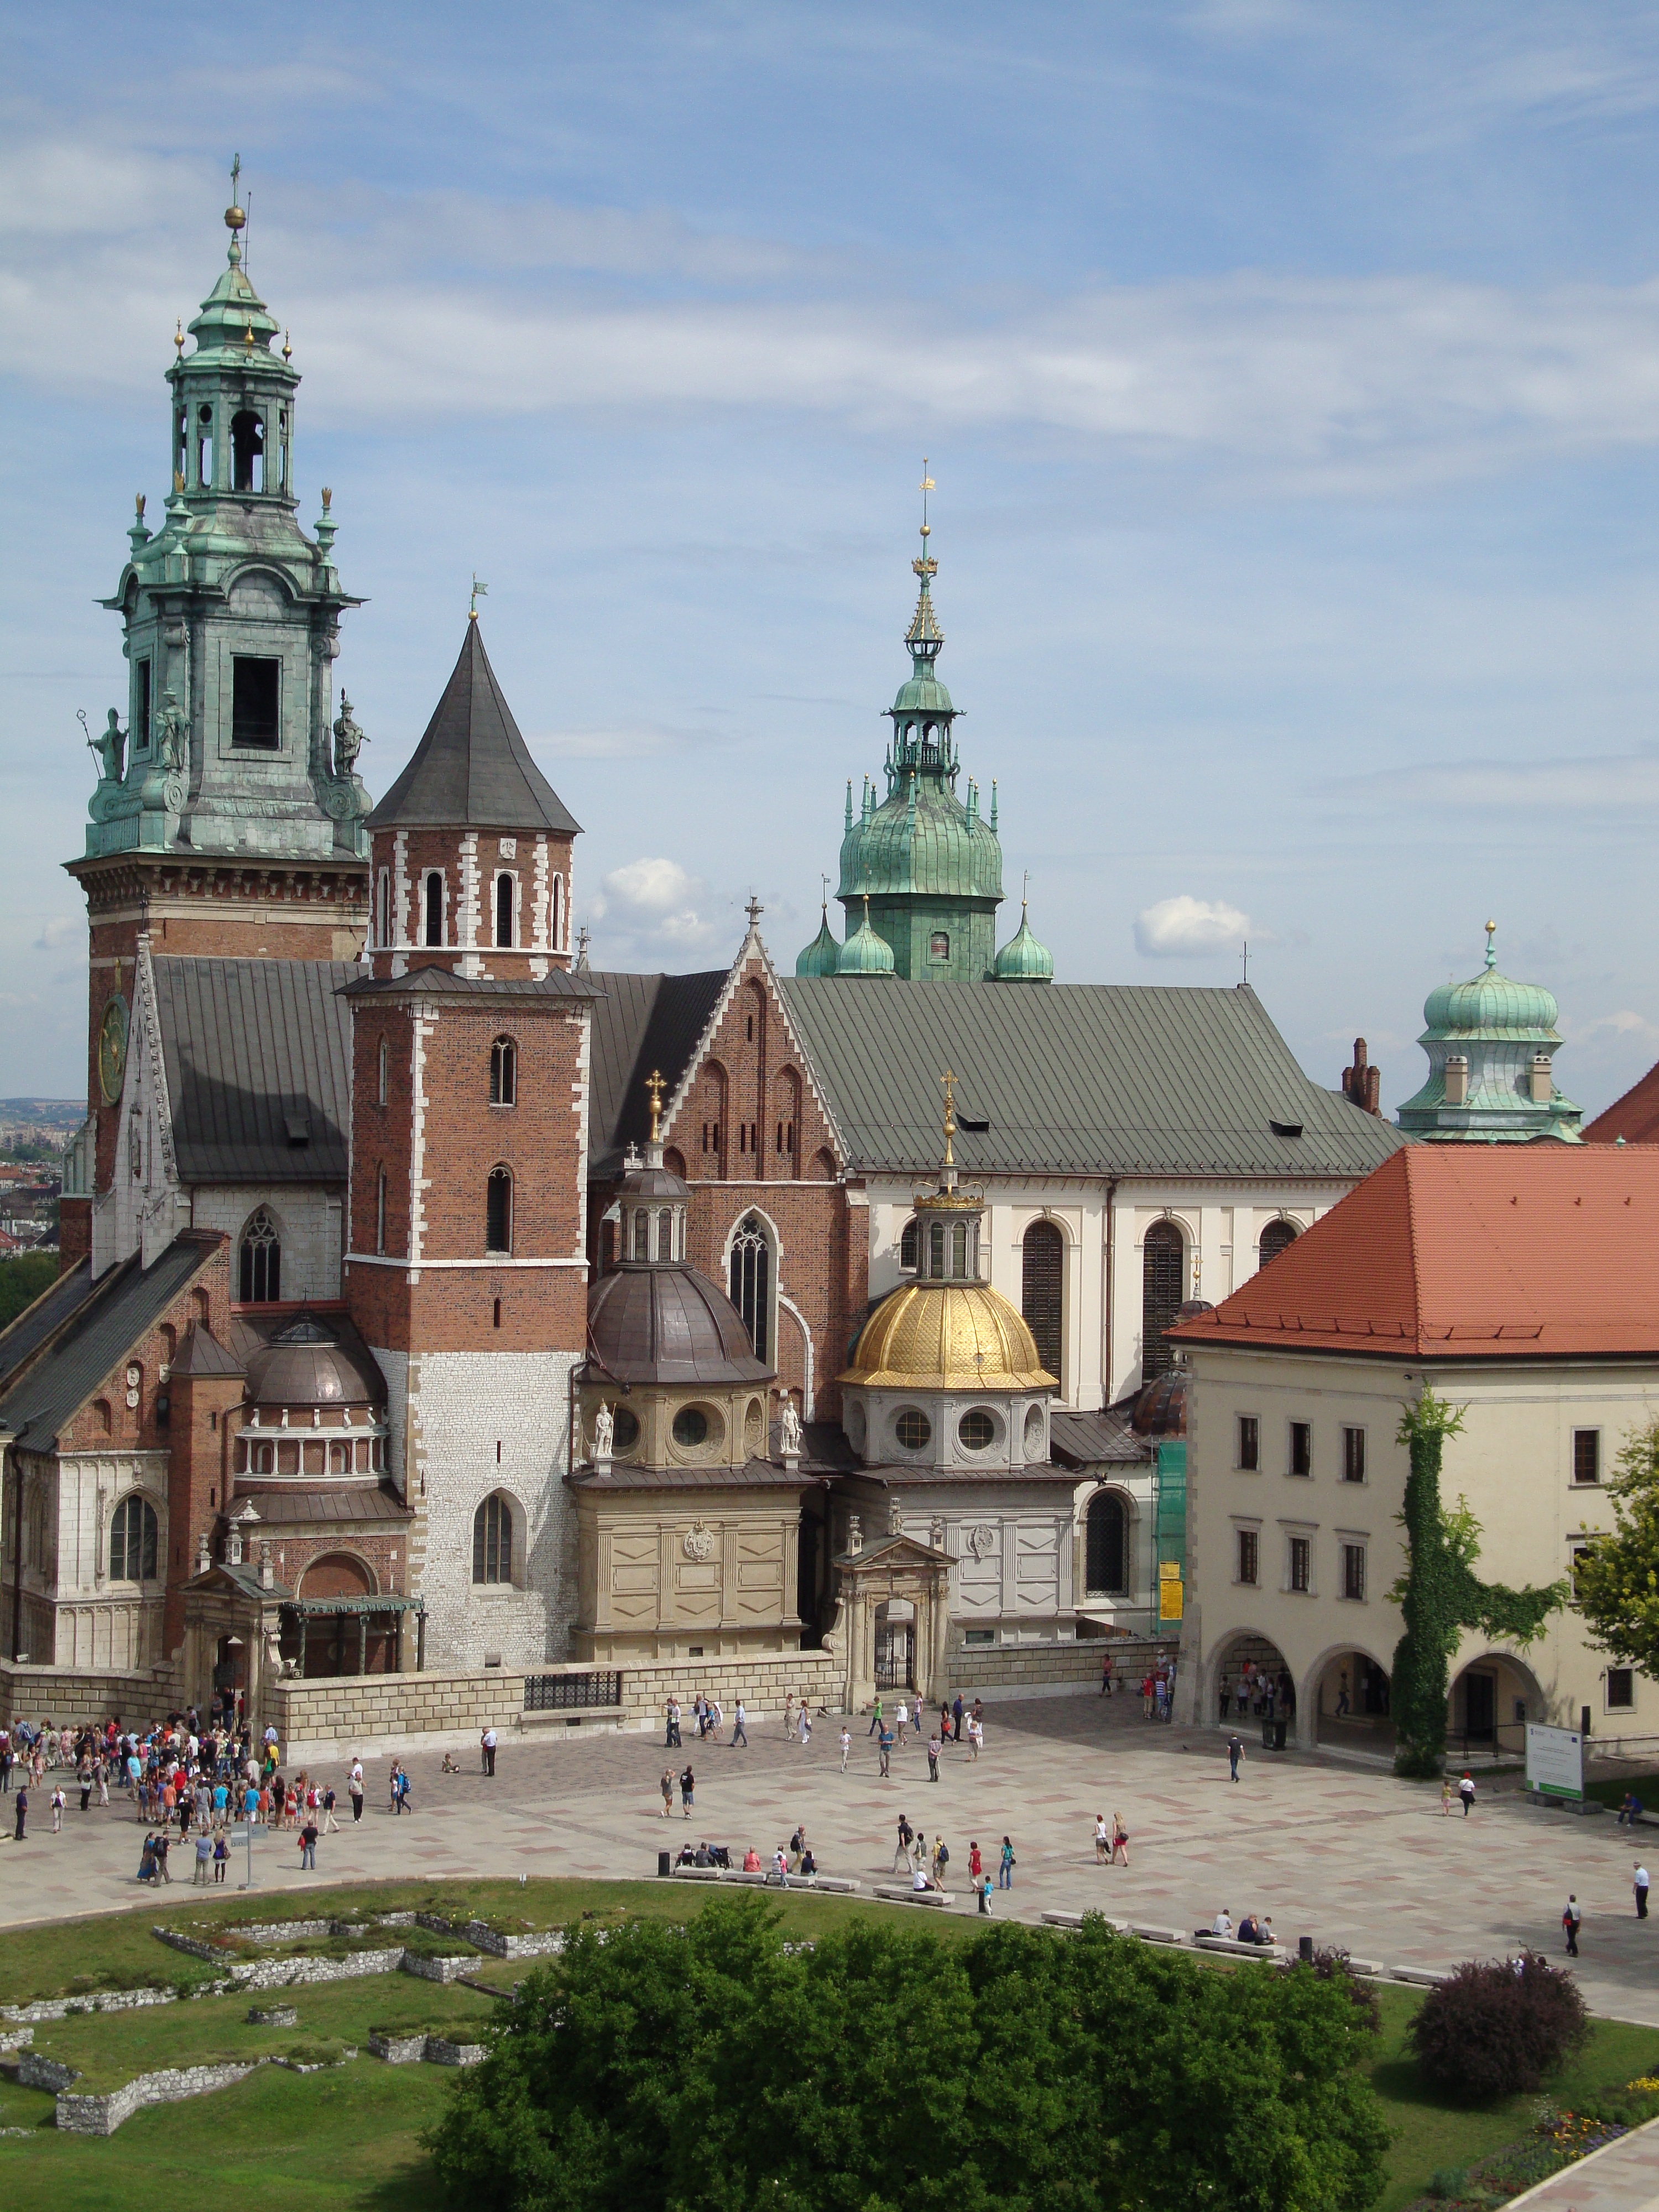
town, building, chateau, plaza, landmark, church, place of worship, monastery, poland, town square, estate, krakow, wawel, sigismund's chapel